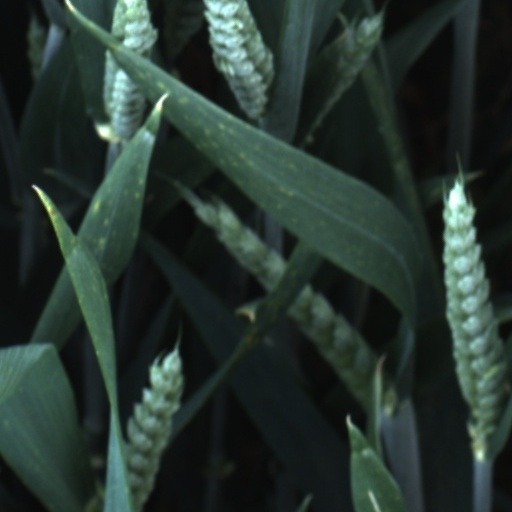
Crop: wheat